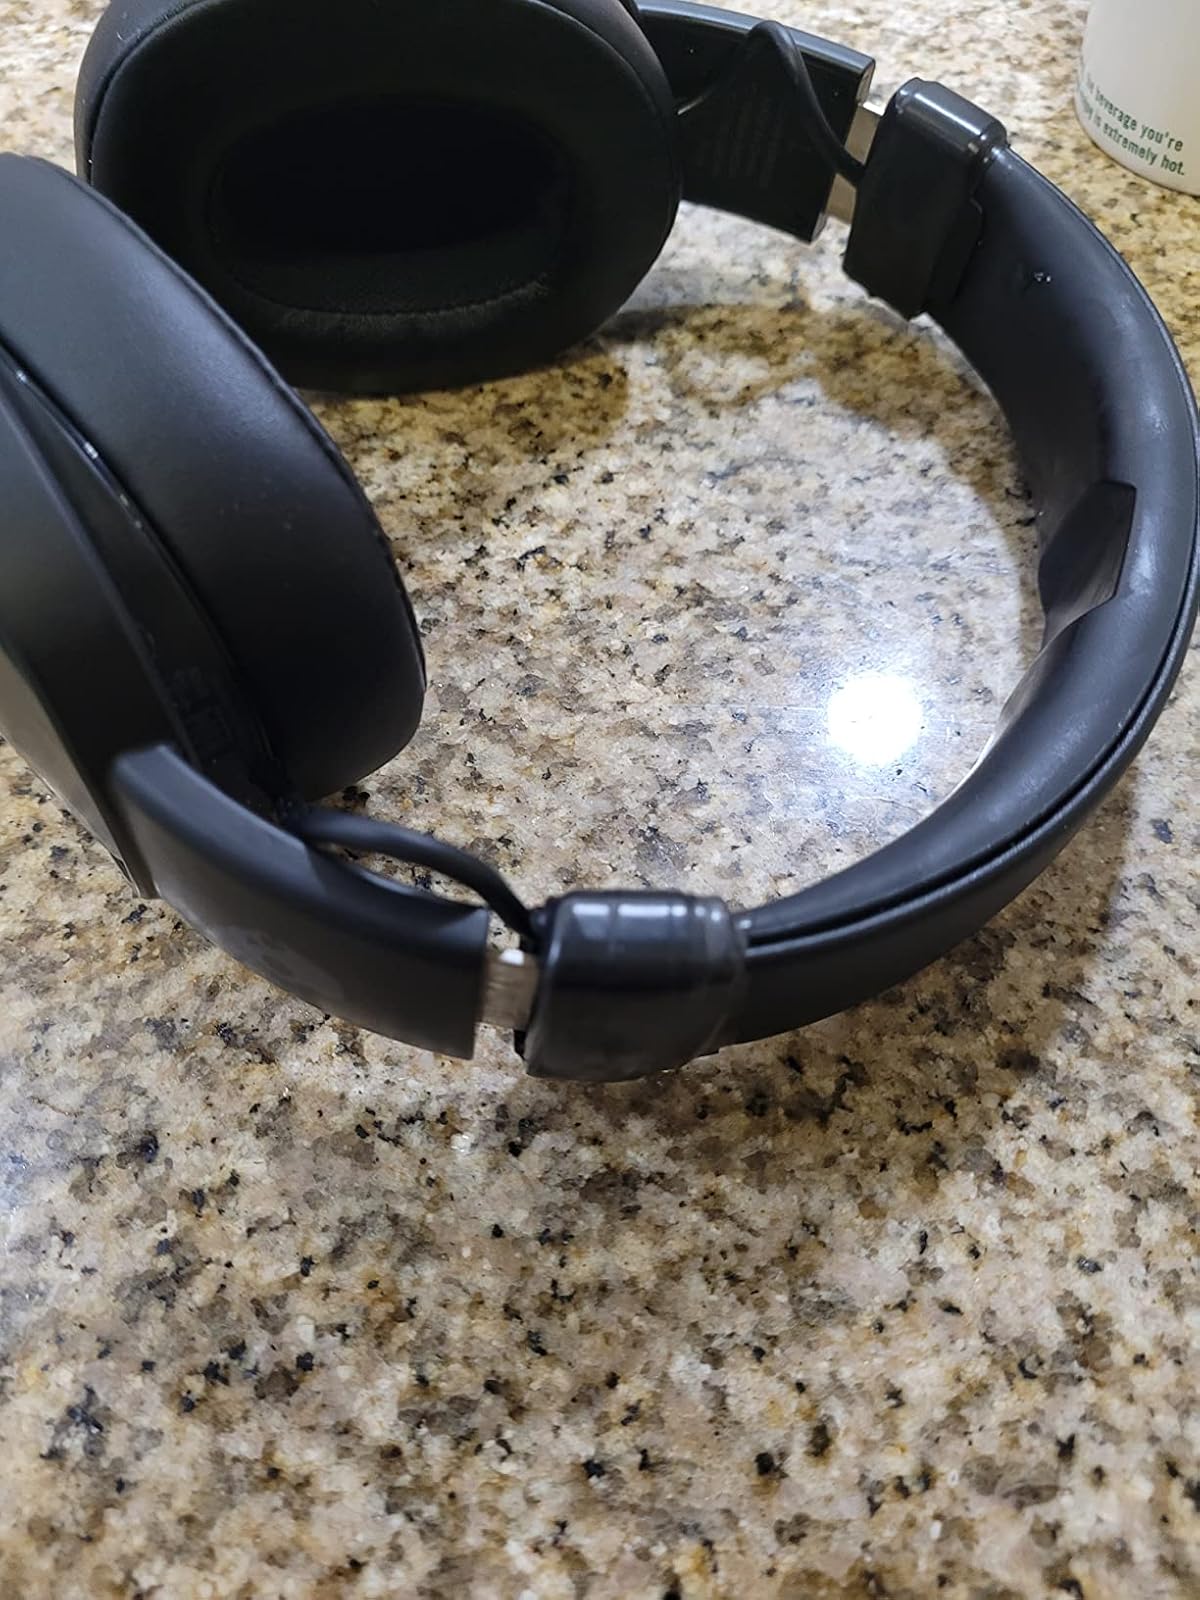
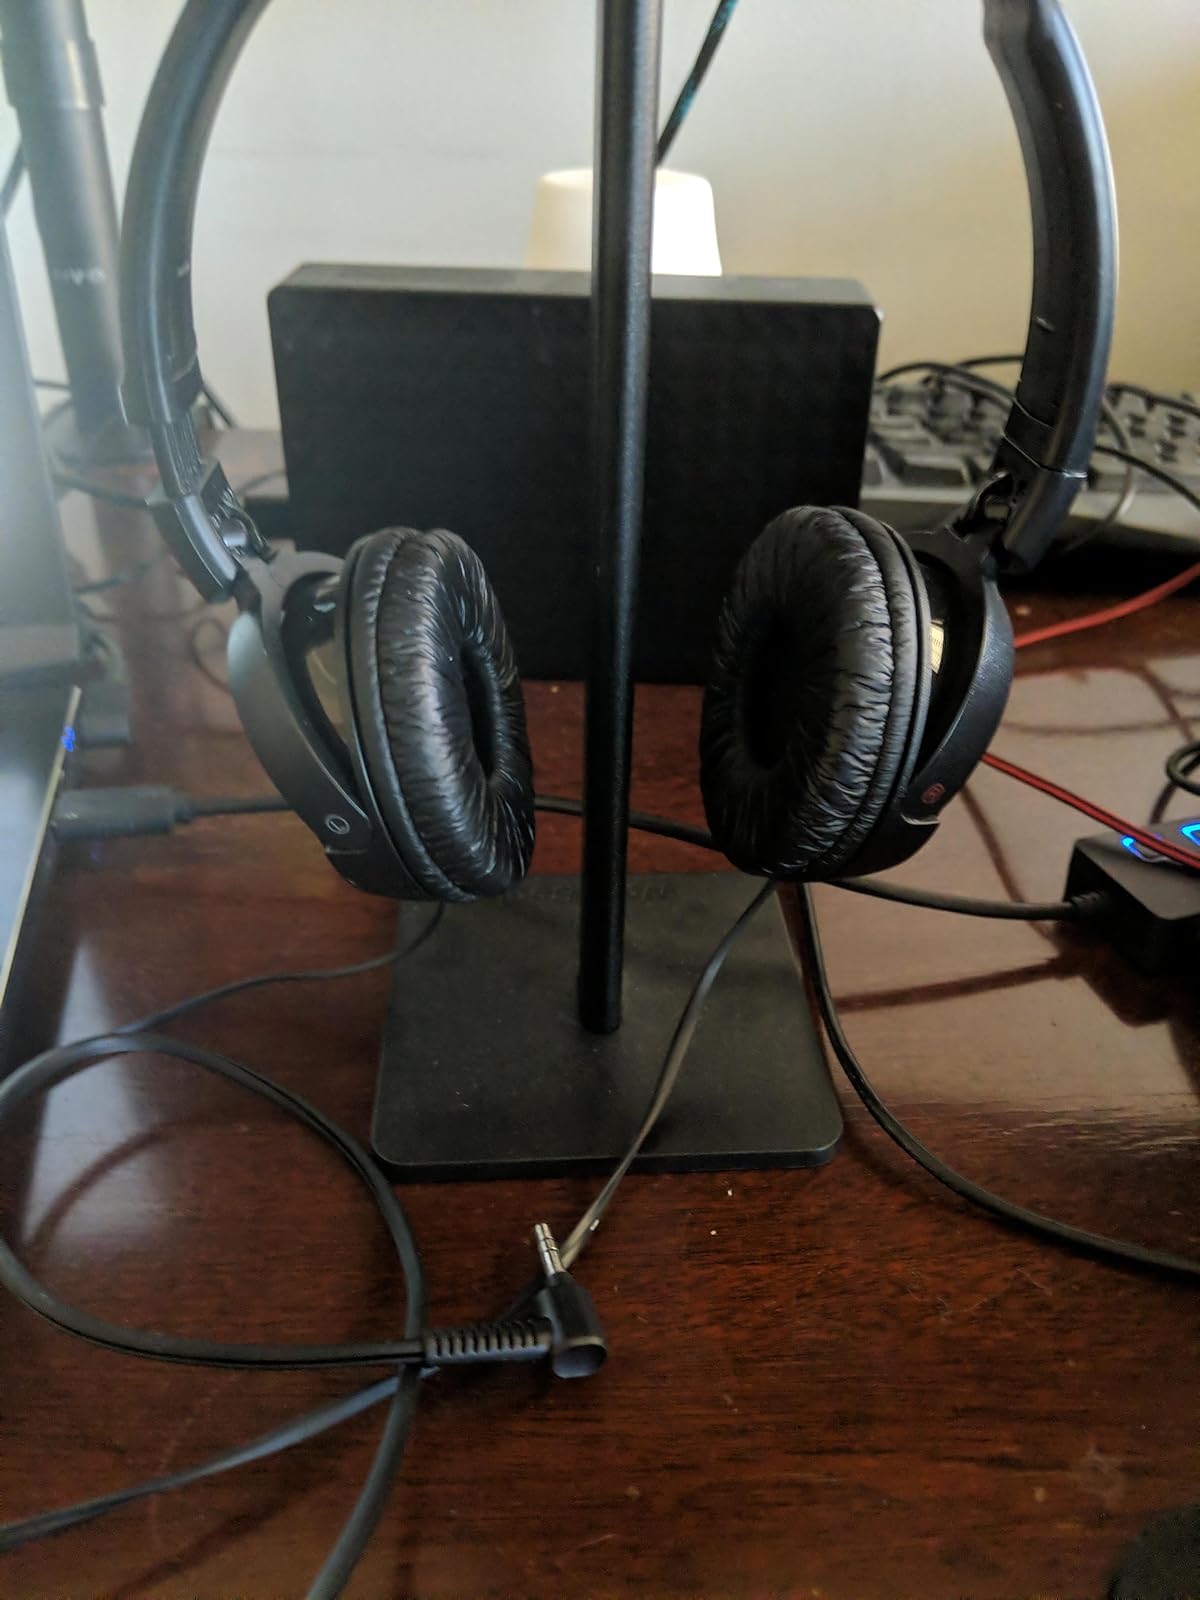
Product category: headphones
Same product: no